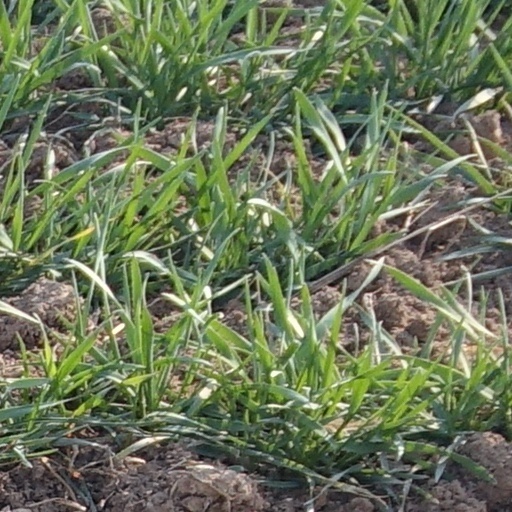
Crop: wheat